Luckey Roberts

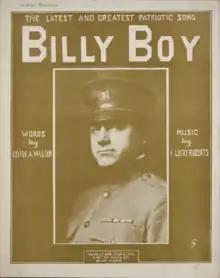
1917 sheet music cover for "Billy Boy"

In 1911, Roberts composed "The Junk Man Rag", but since he could not yet notate music, he elicited ragtime pianist Artie Matthews's help to create publishable sheet music. In 1913, "The Junk Man Rag," a one-step, with lyrics Chris Smith and Ferd Mierisch, for "Turkey Trot Opera" written by Will Marion Cook. "The Junk Man Rag" was subsequently published both as an instrumental (piano) solo and as a song (with lyrics by Chris Smith (composer) (1879–1949) and Ferd E. Mierisch (fl. 1911–1914), by Jos. W. Stern & Co., 102-104 W. 38th St., N.Y., 1913 Roberts sheet music was often annotated as being 'simplified' since the complex ornamentation and decoration that he and the other ragtime performers embellished into their pieces were not easily scored or played by others. Fortunately, there are existing recordings and piano rolls of Roberts and contemporaries performing "The Junk Man Rag":